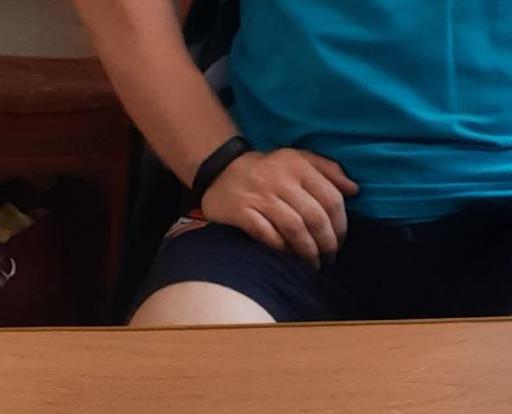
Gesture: no_gesture